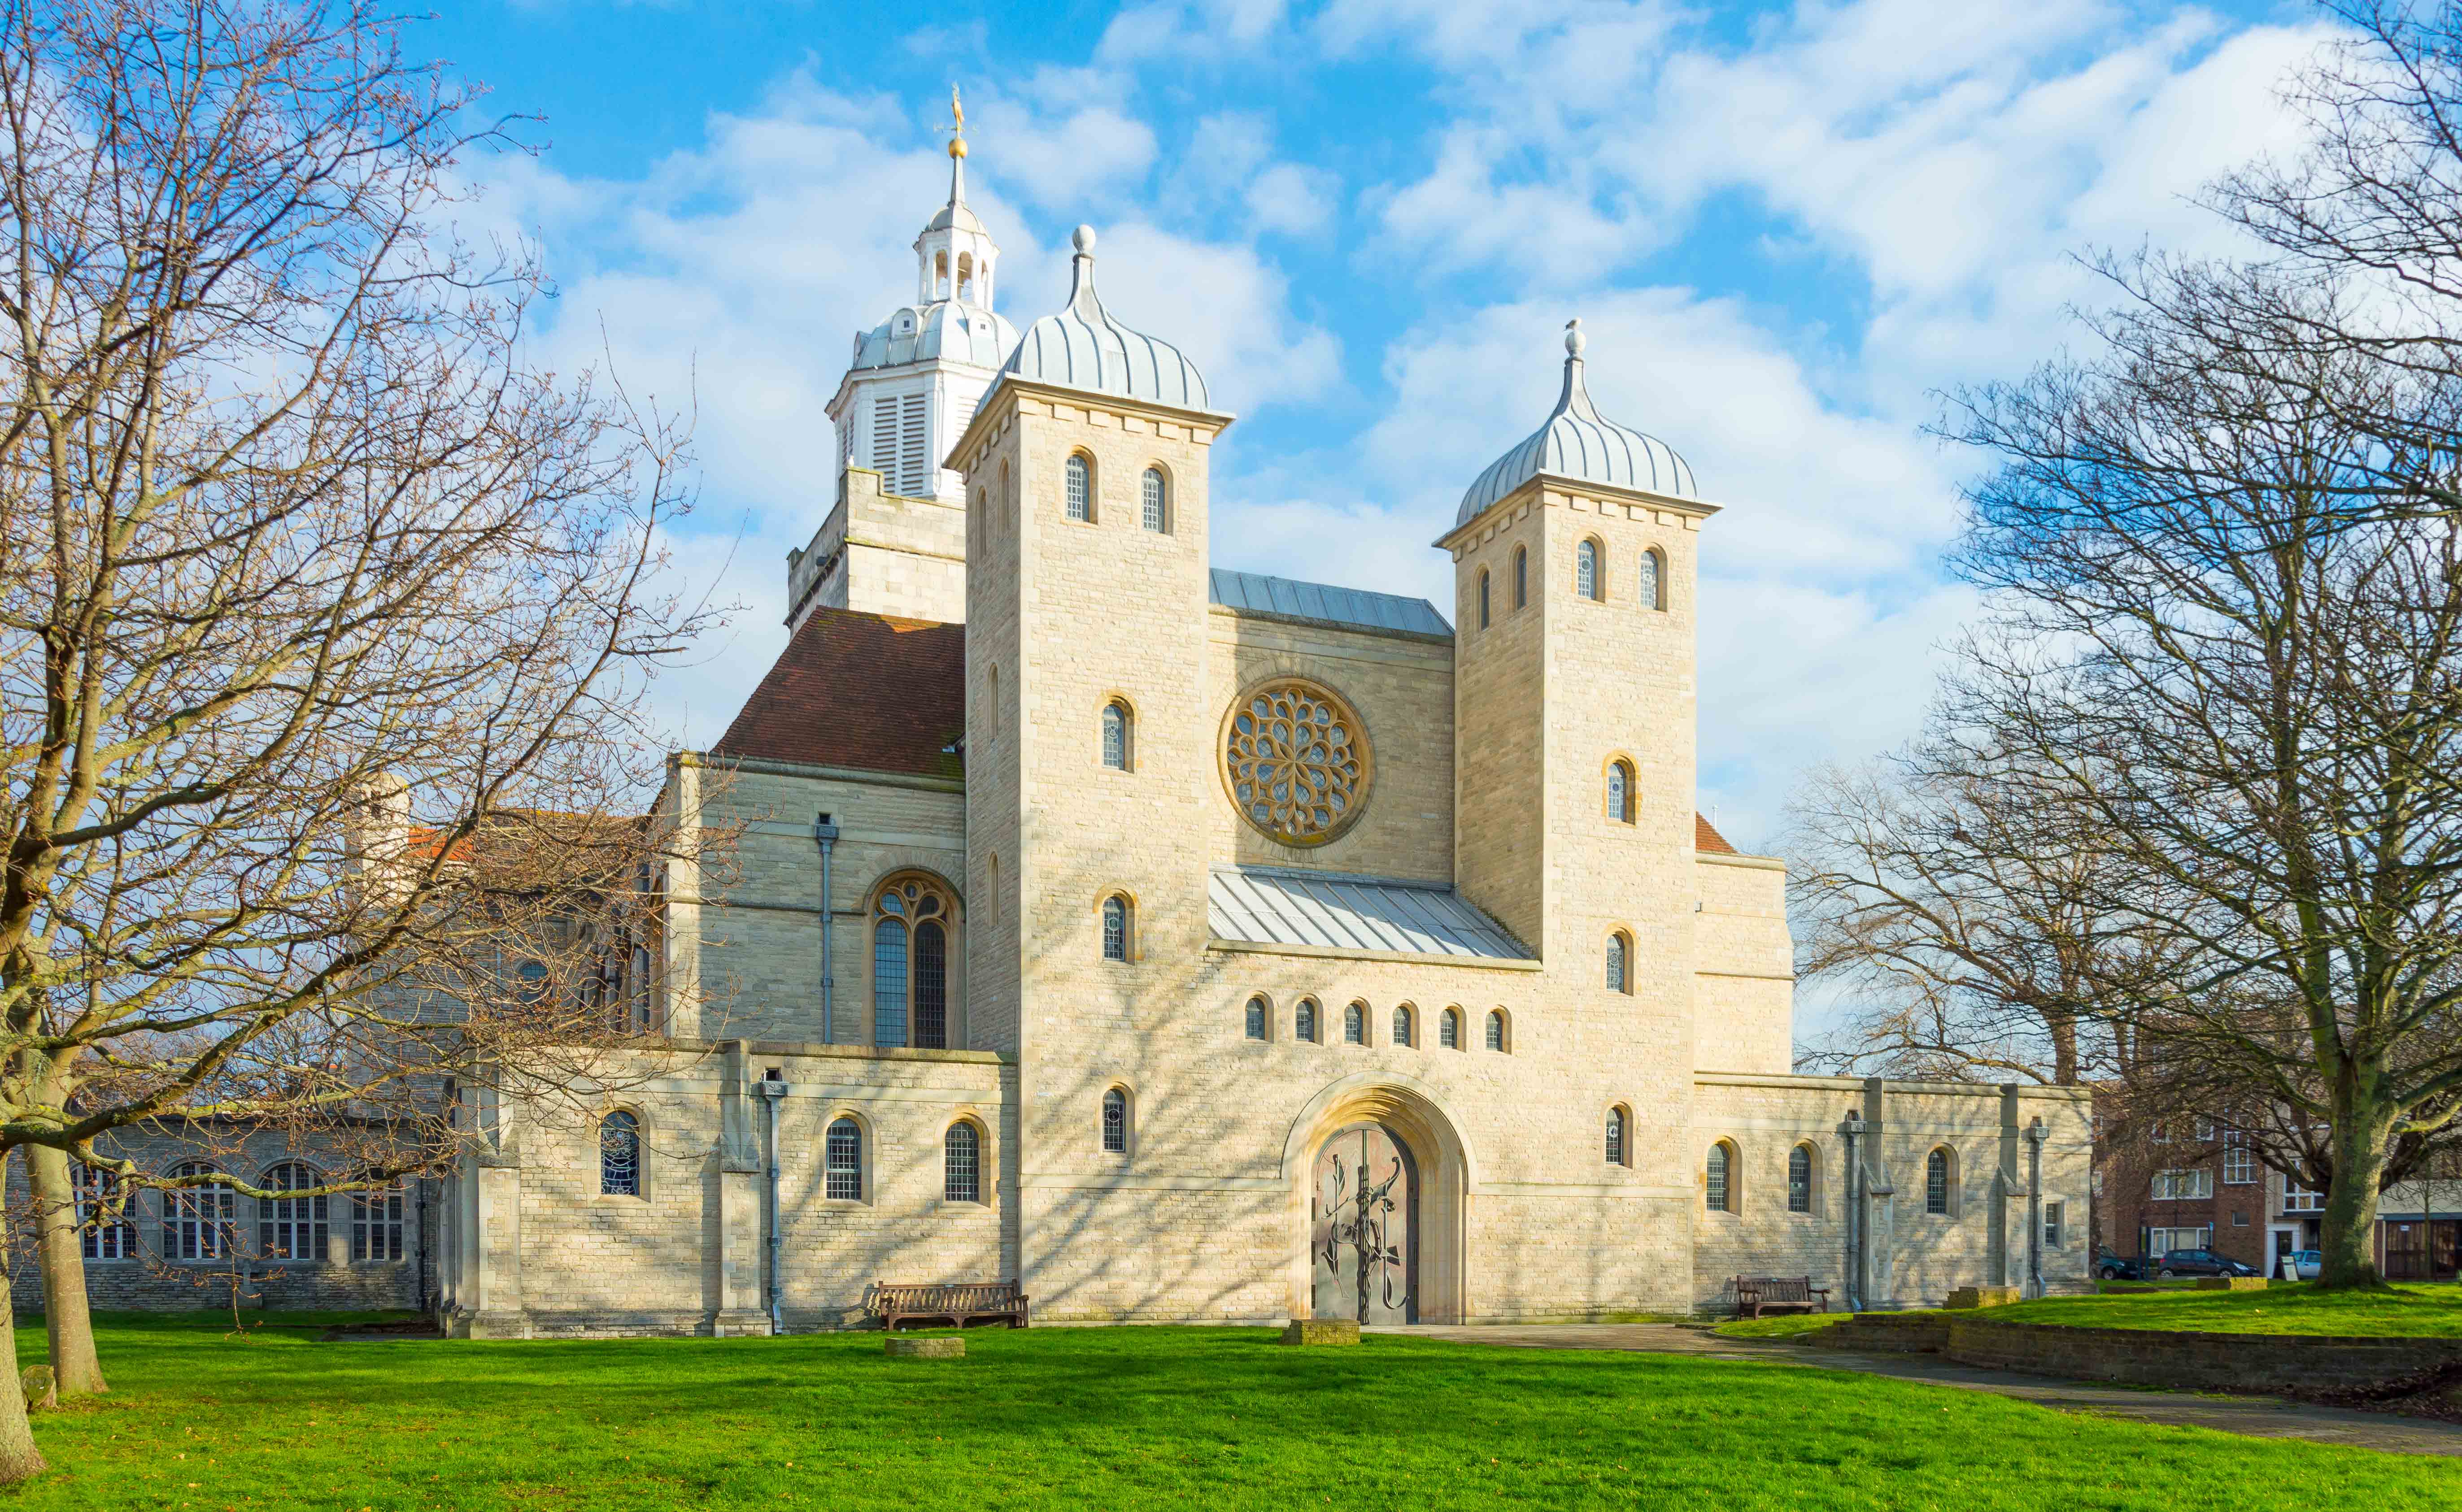
architecture, round, building, chateau, dslr, arch, rose, tower, church, cathedral, chapel, place of worship, monastery, anglican, estate, rise, hampshire, portsmouth, stately home, spanish missions in california